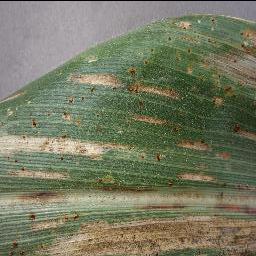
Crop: corn
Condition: (maize)_cercospora_spot_gray_spot